Shabd (film)

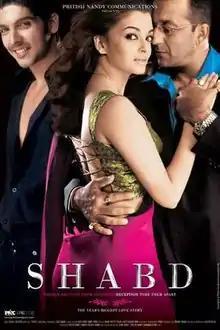
Theatrical release poster

Shabd is a 2005 Indian Hindi-language psychological art film produced by Pritish Nandy Communications, and directed by Leena Yadav. It stars Sanjay Dutt, Aishwarya Rai and Zayed Khan. The film got good reviews but performed below expectations at the box office, despite being profitable. The story is adapted from the critically acclaimed Malayalam film "Rachana" released in 1983.